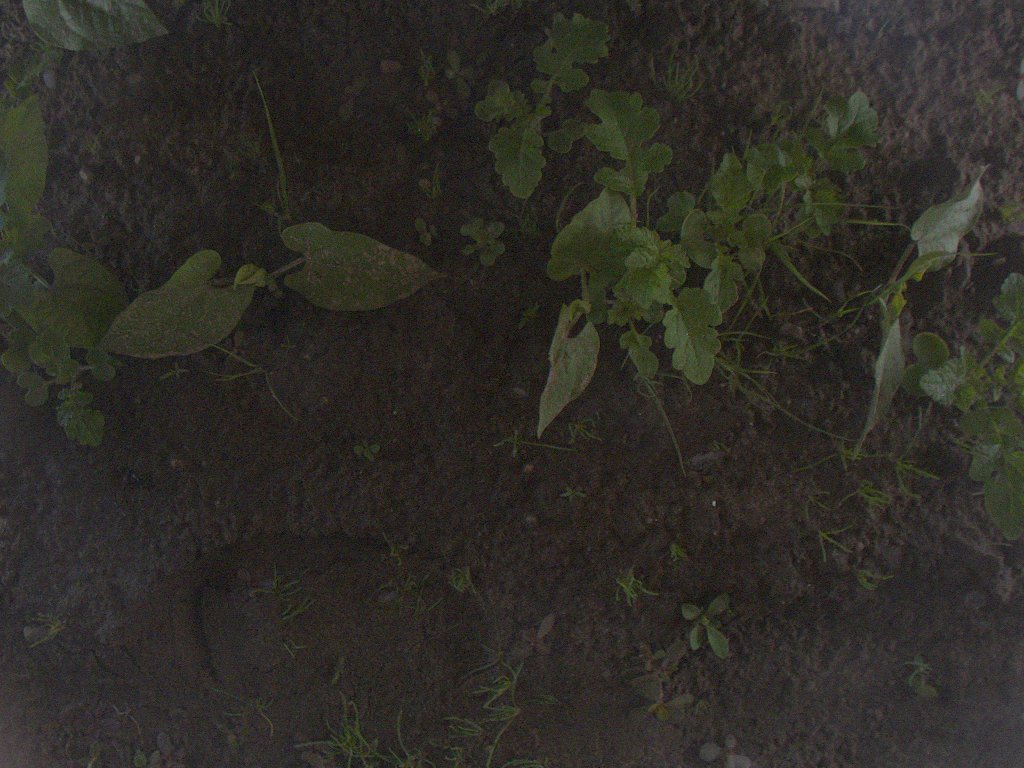
Crop: bean
Objects: bean, stem_bean, bean, stem_bean, bean, stem_bean, bean, stem_bean